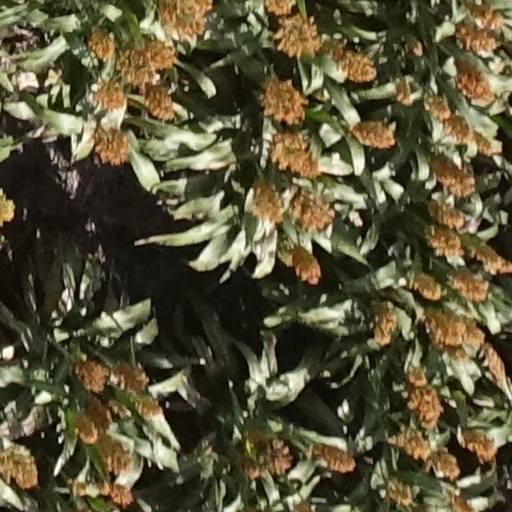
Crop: sorghum